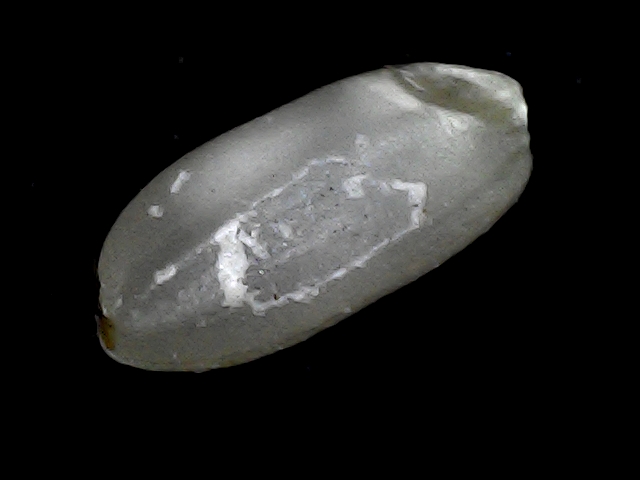
Rice variety: BD33